Conwy Bay

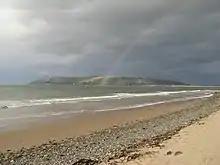
A rainbow over Conwy Bay

Conwy Bay lies at the southeastern point of the coast of Anglesey at Bangor on the northern central coast of Wales. Puffin Island and the Great Orme mark the limits of the bay. The bay is entered between Trwyn-du and Great Ormes Head in the northeast and extends for approximately to the southwest at Bangor, marking the northeast entrance to the Menai Strait.